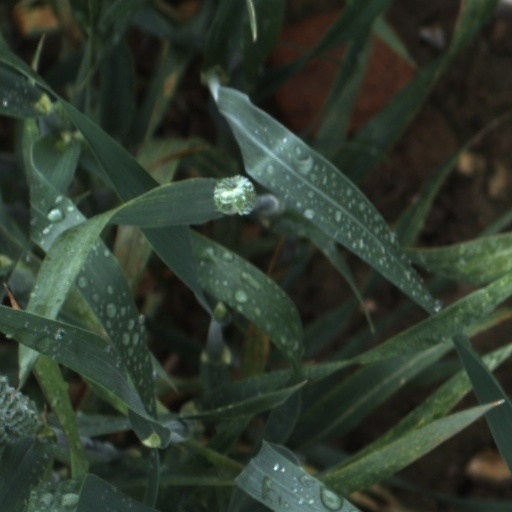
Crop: wheat